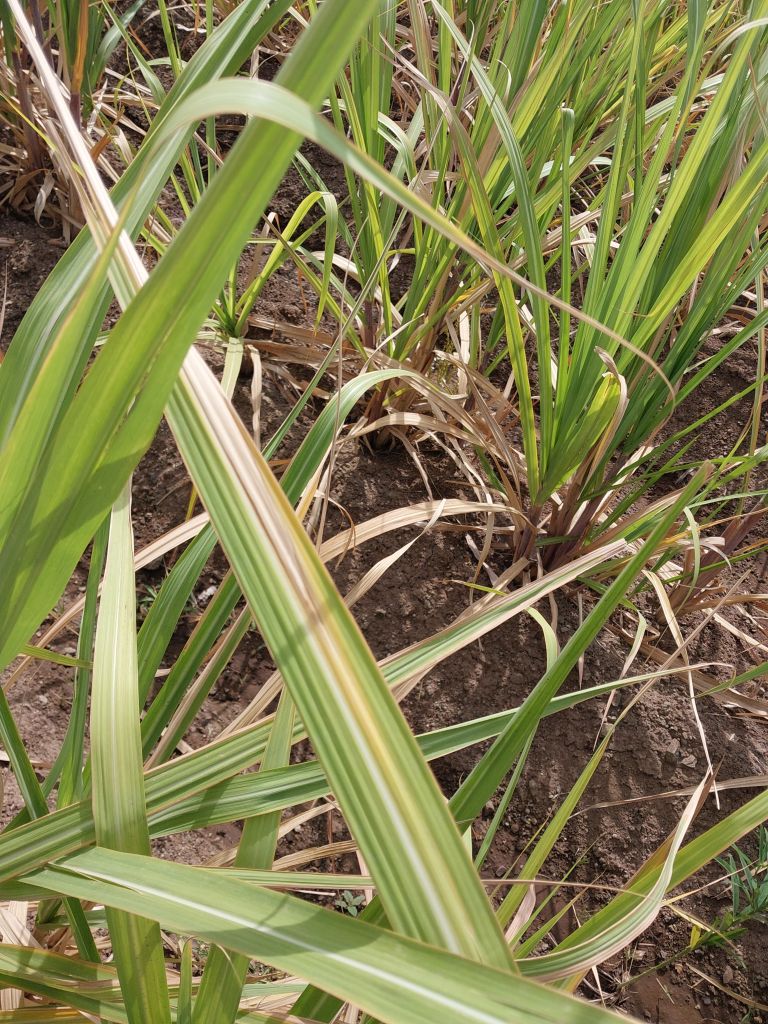
Label: Yellow Leaf